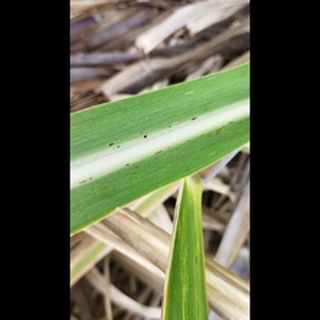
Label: sugarcane_rust